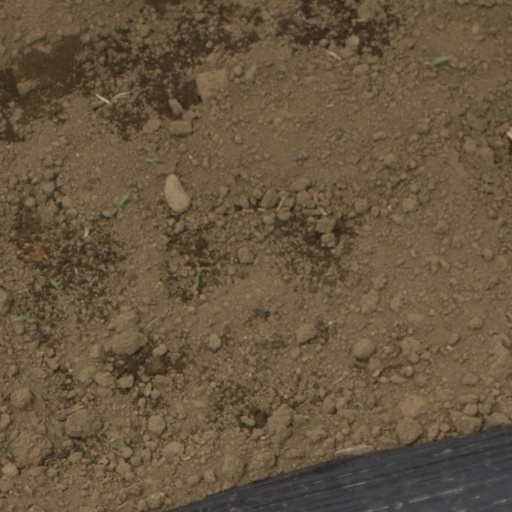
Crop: Jerusalem artichoke